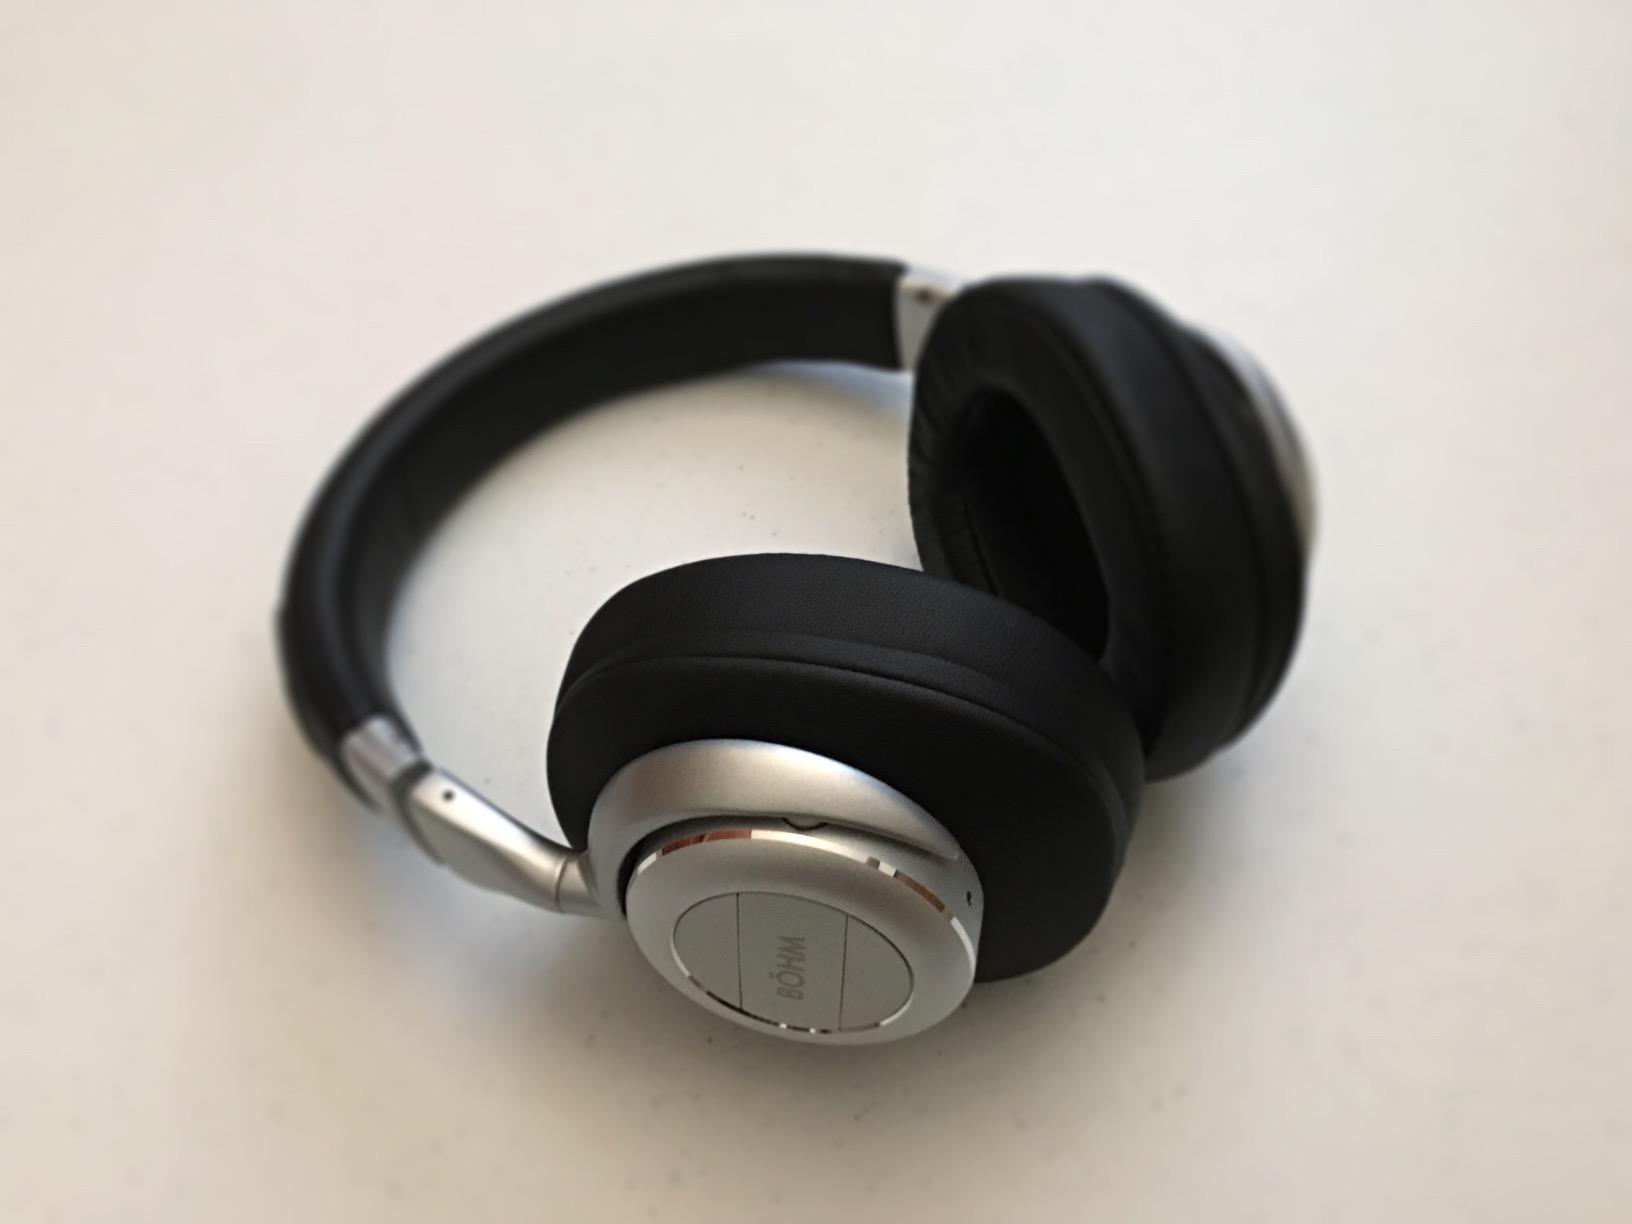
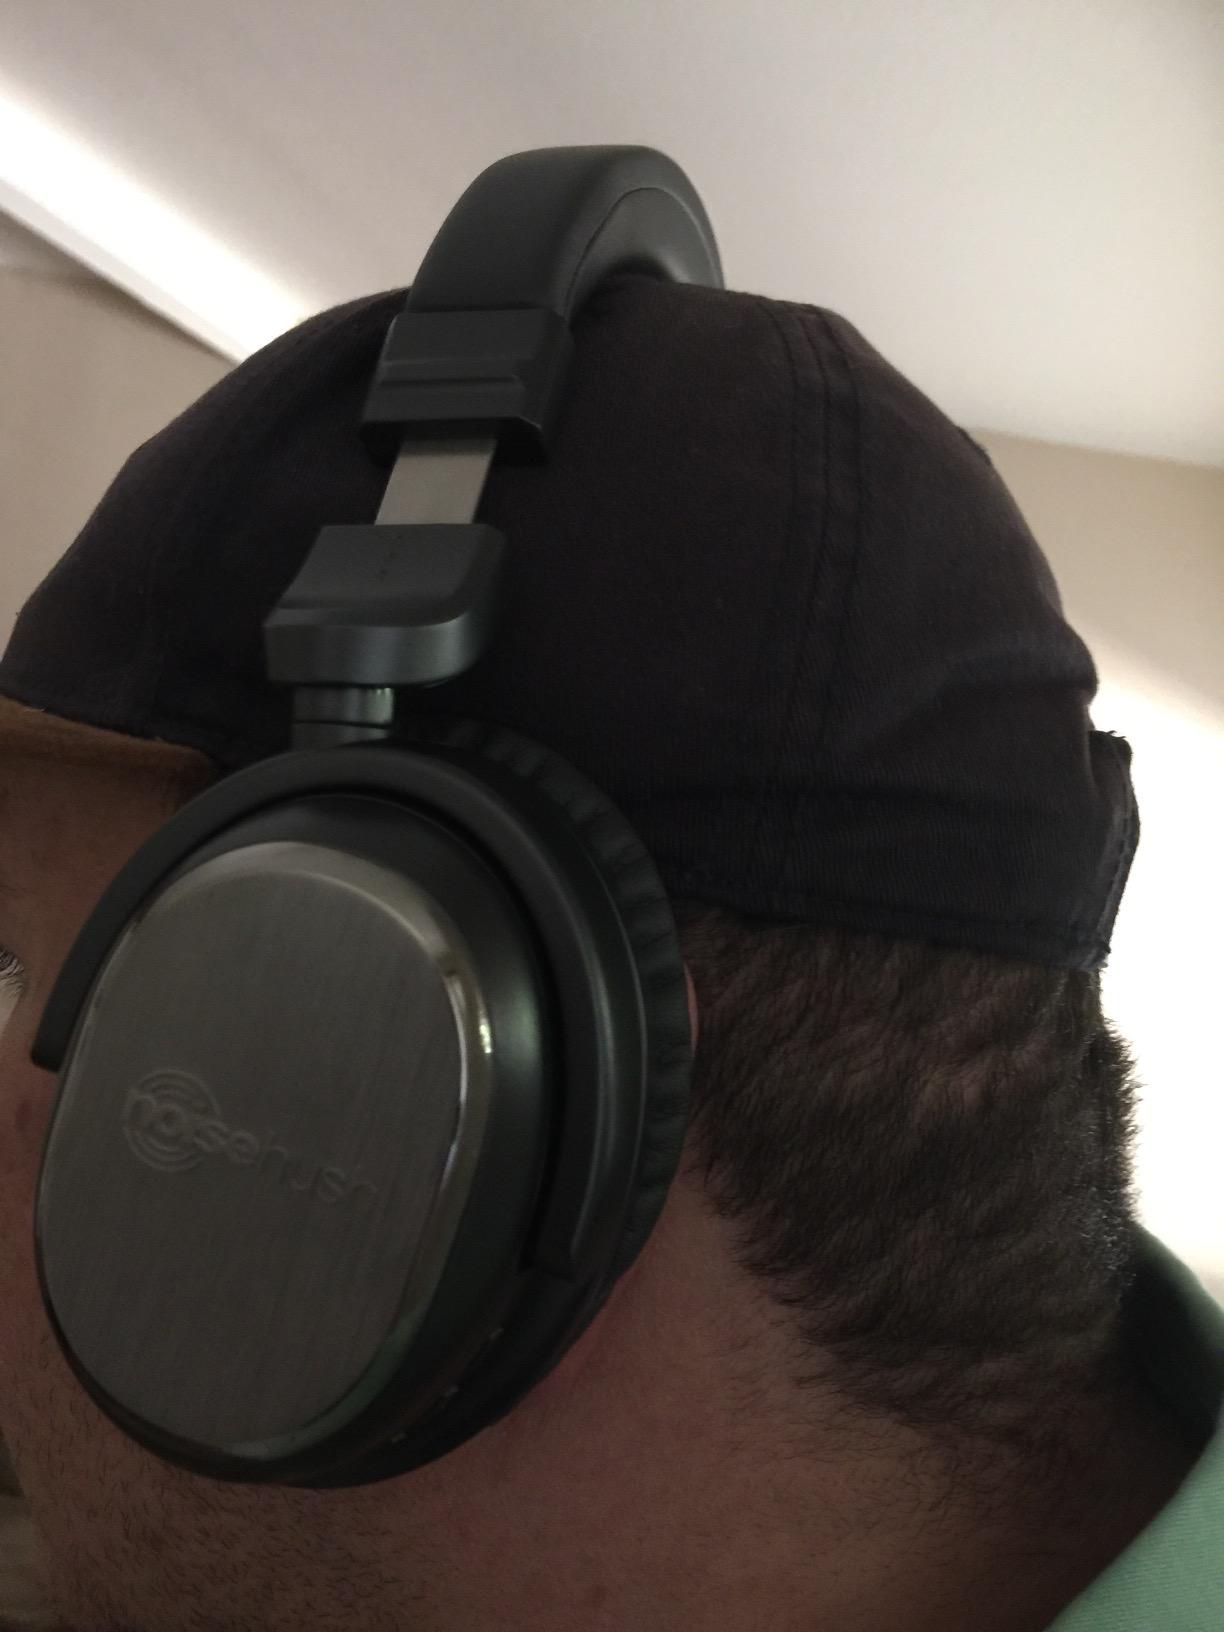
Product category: headphones
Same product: no